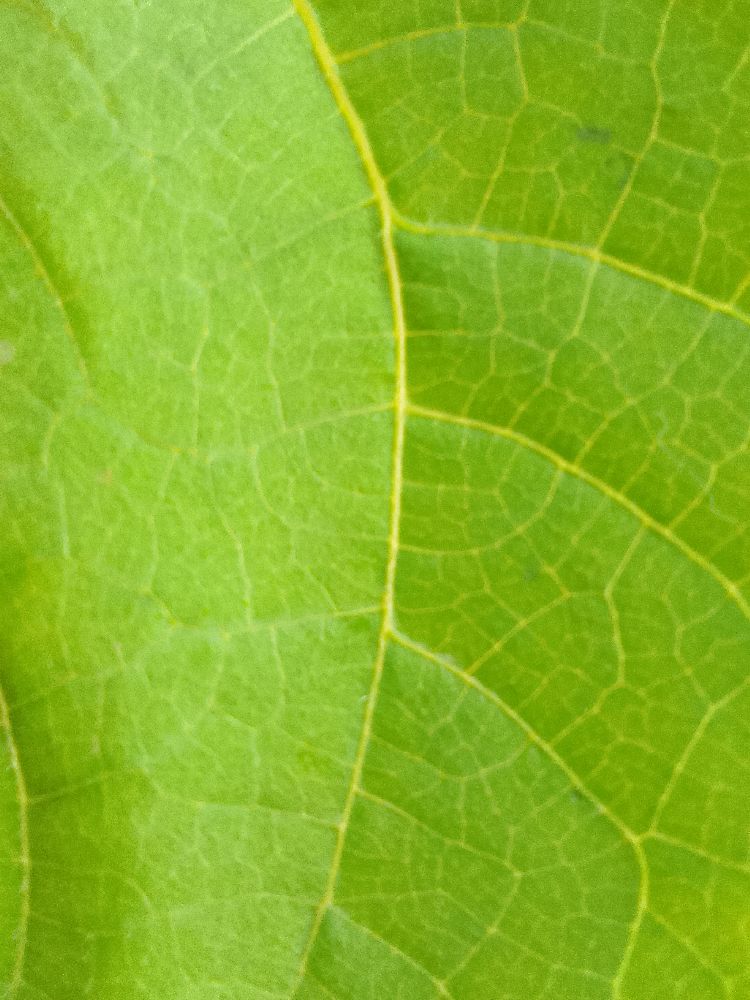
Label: healthy